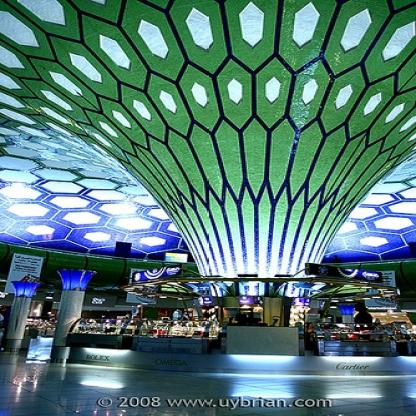
Scene: Indoor